Mihály Fazekas

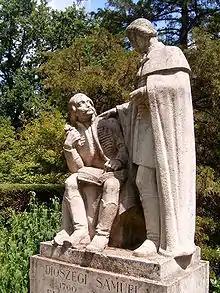
Sculpture of Fazekas (sitting) and Sámuel Diószegi at the University of Debrecen

Mihály Fazekas (6 January 1766 – 23 February 1828) was a Hungarian writer from Debrecen. He was an army private for seven years before being commissioned as a Hussar officer. As a hobby, Fazekas studied the natural sciences (botany) and wrote poetry. His poetry expressed his disgust with warfare and violence, and brought to light the social injustices of his society.